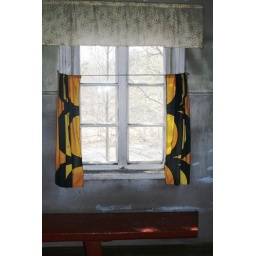
looking out of the window in the house she grew up in, mother